Littlest Pet Shop

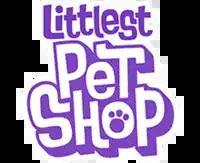
The logo during Generation 5

The Littlest Pet Shop toys were revamped in 2017, with new molds and rounded eyes similar to the second generation pets. Some of the toys released under this line include the Black and White Pop collection and the Rainbow collection. The pets in this line come in three sizes: teensie, mini, and classic (the largest of the three). It was also during this time that a new show premiered on Discovery Family called "".